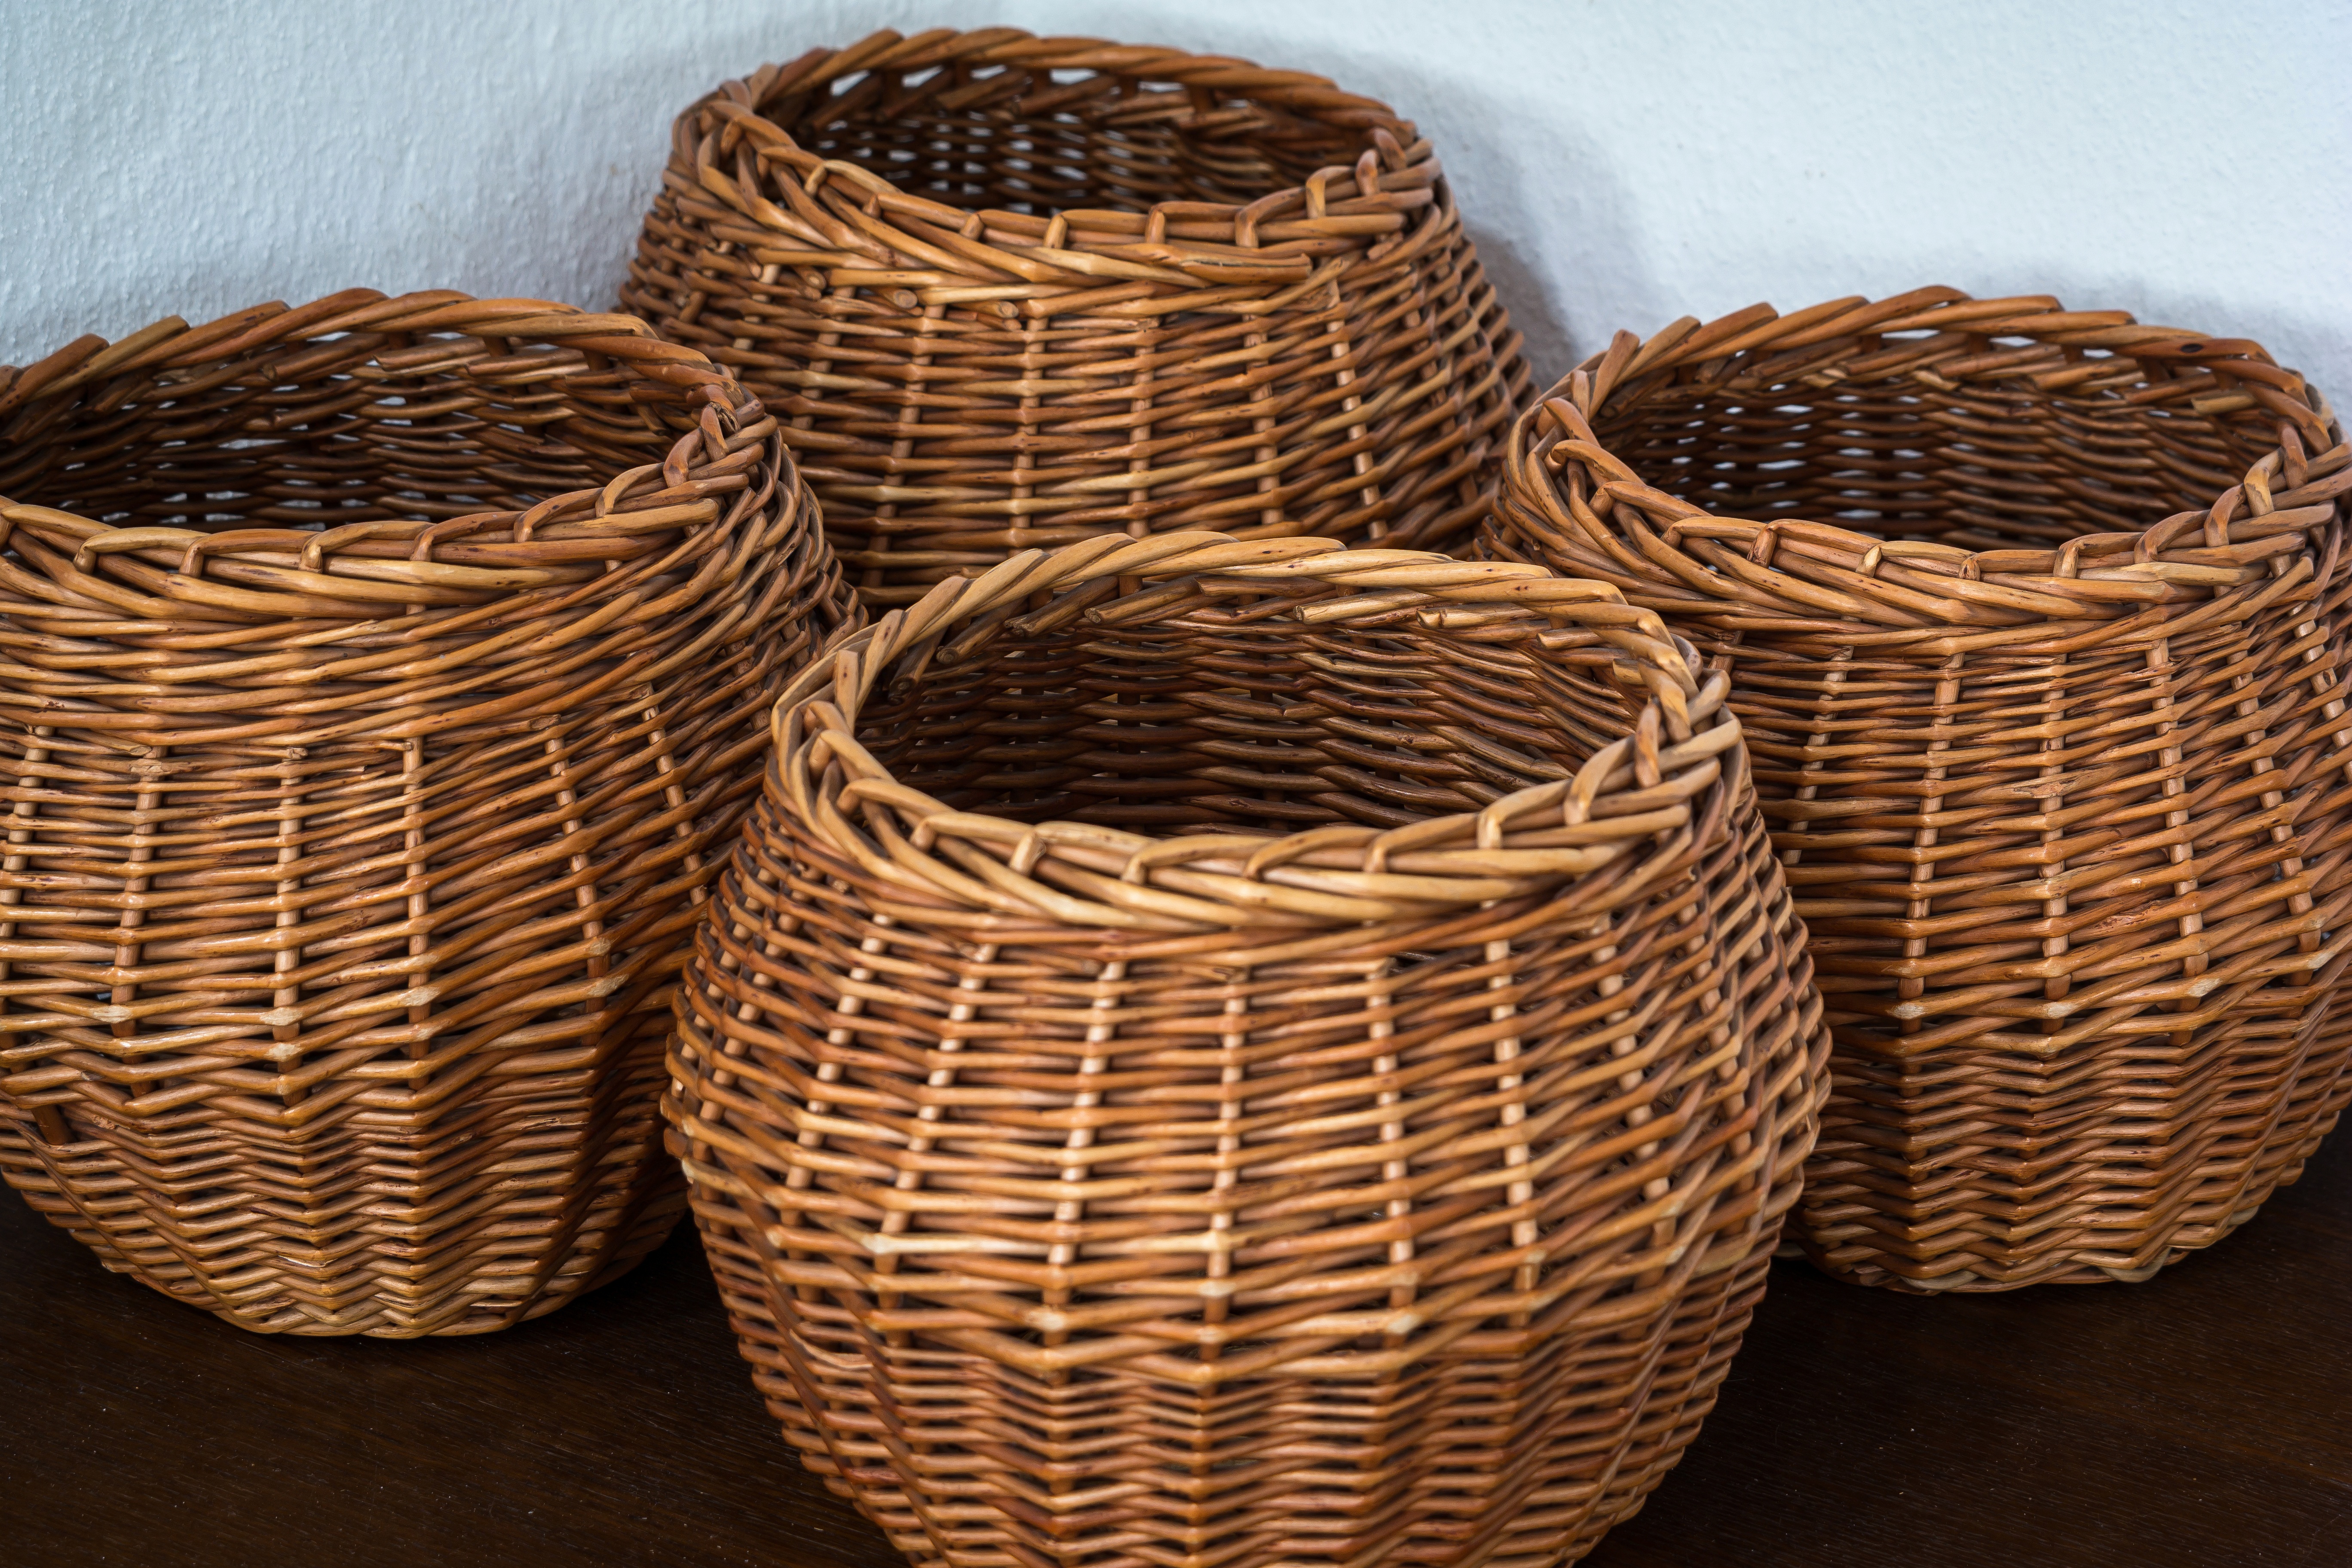
collection, church, basket, wicker, collect, woven, man made object, collection basket, home accessories